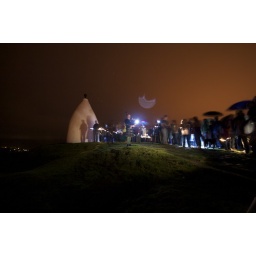
bag pipes by white nancy